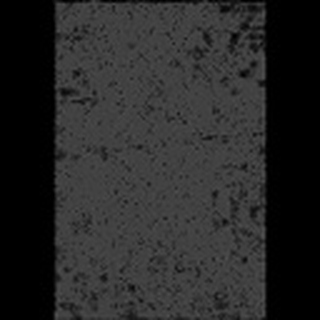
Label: cotton_aphids